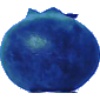
Label: Huckleberry 1